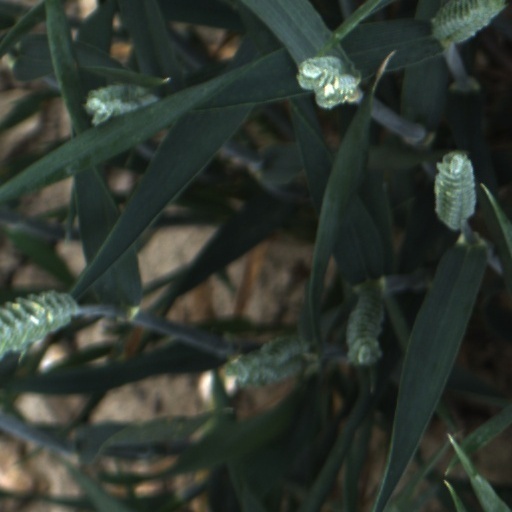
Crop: wheat